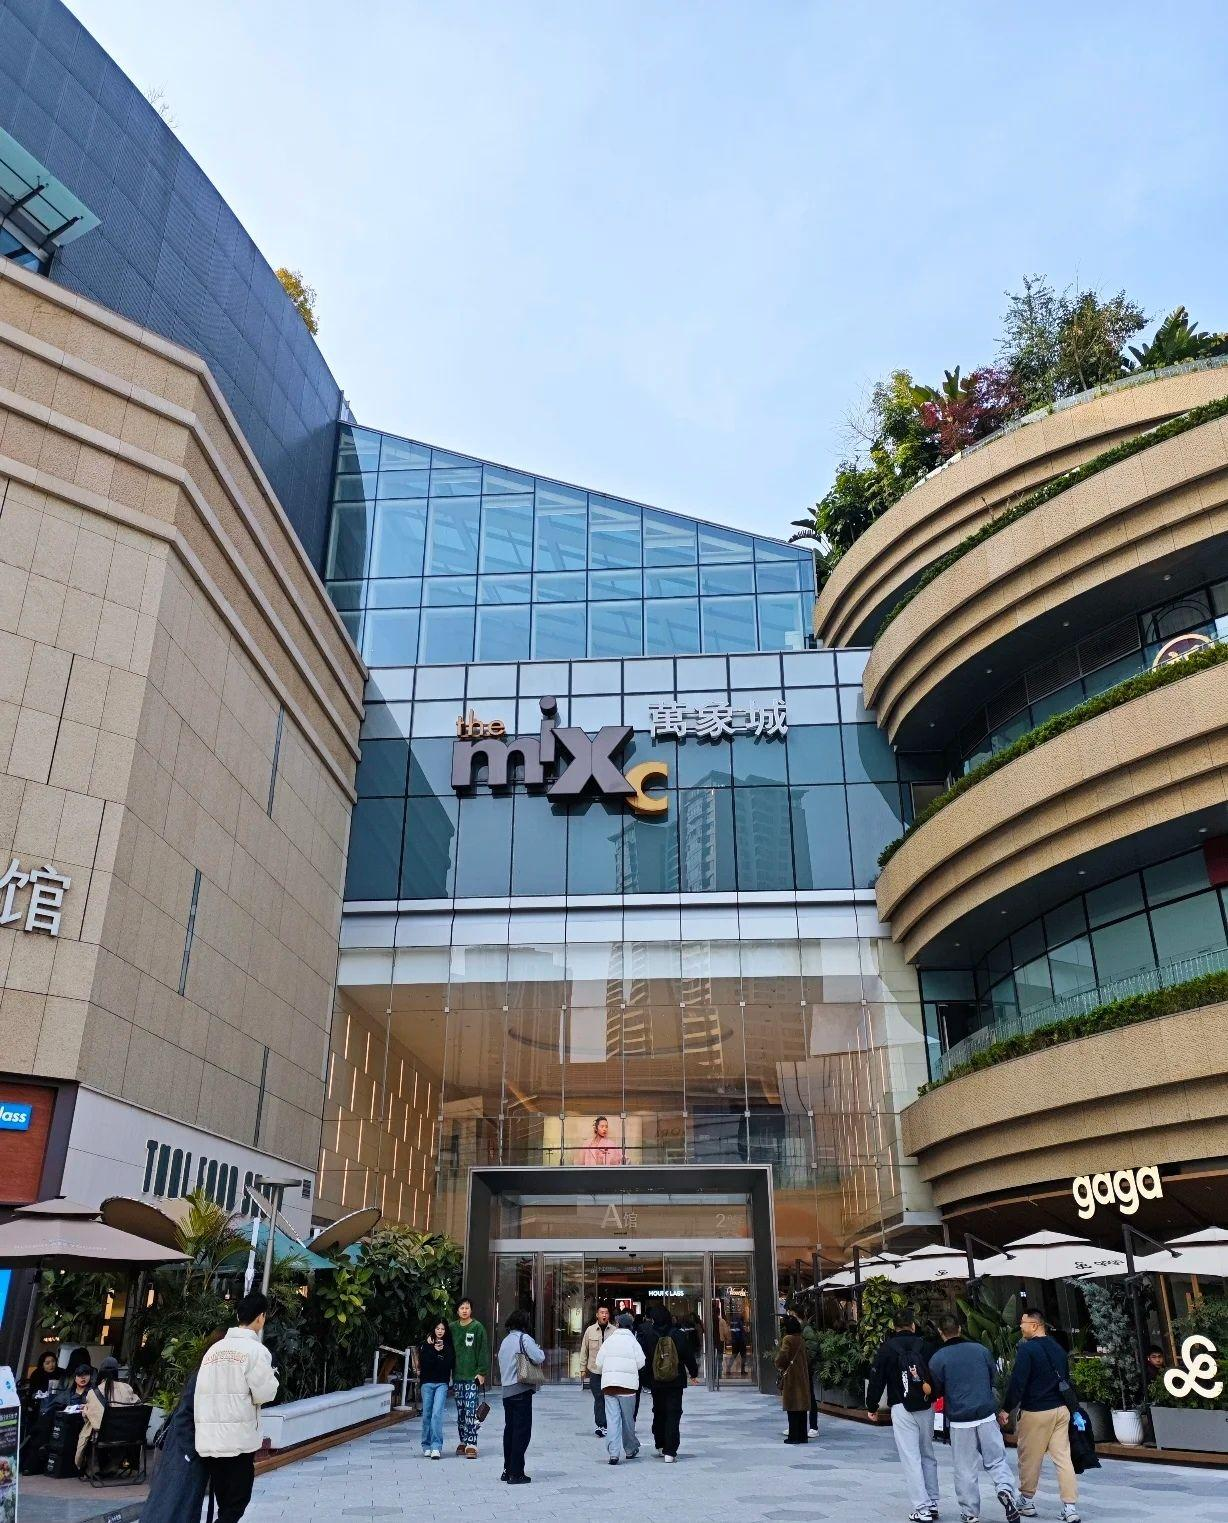
地标名称：成都万象城
所在城市：成都市·成华区